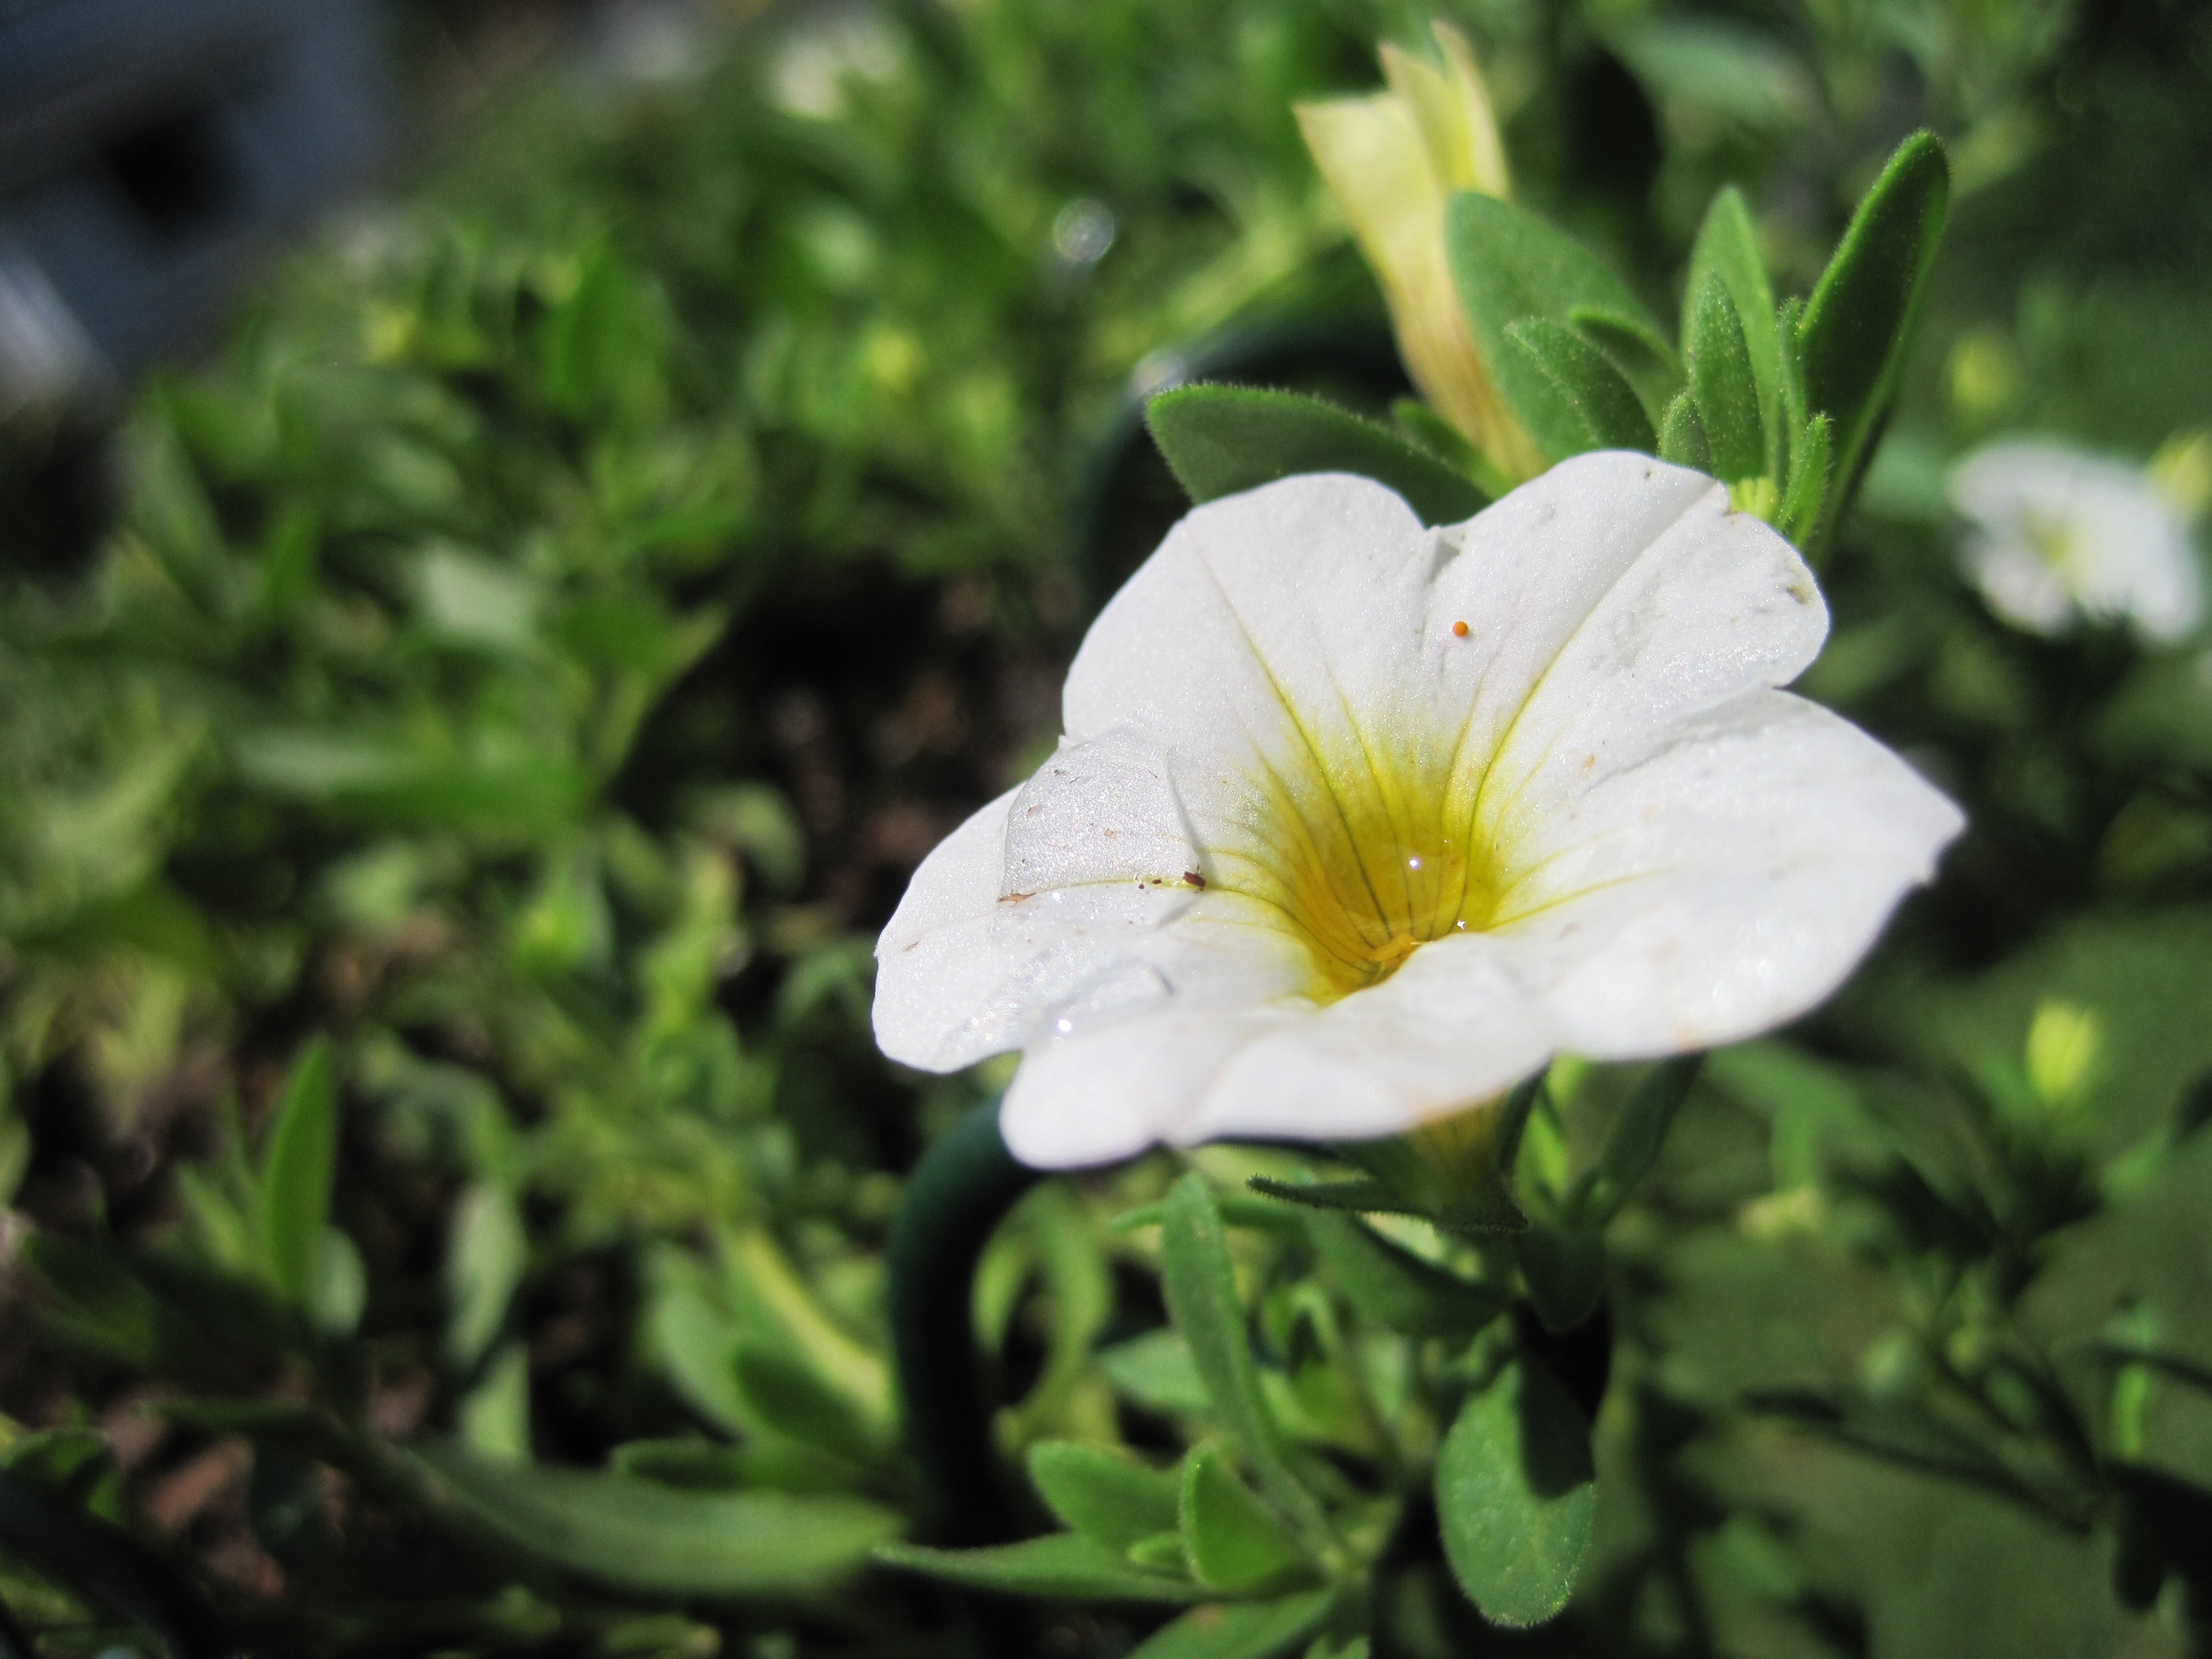
nature, blossom, plant, flower, petal, green, botany, flora, wildflower, evening primrose, macro photography, flowering plant, land plant